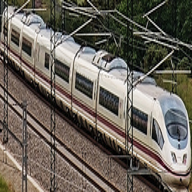
Vehicle type: Trains